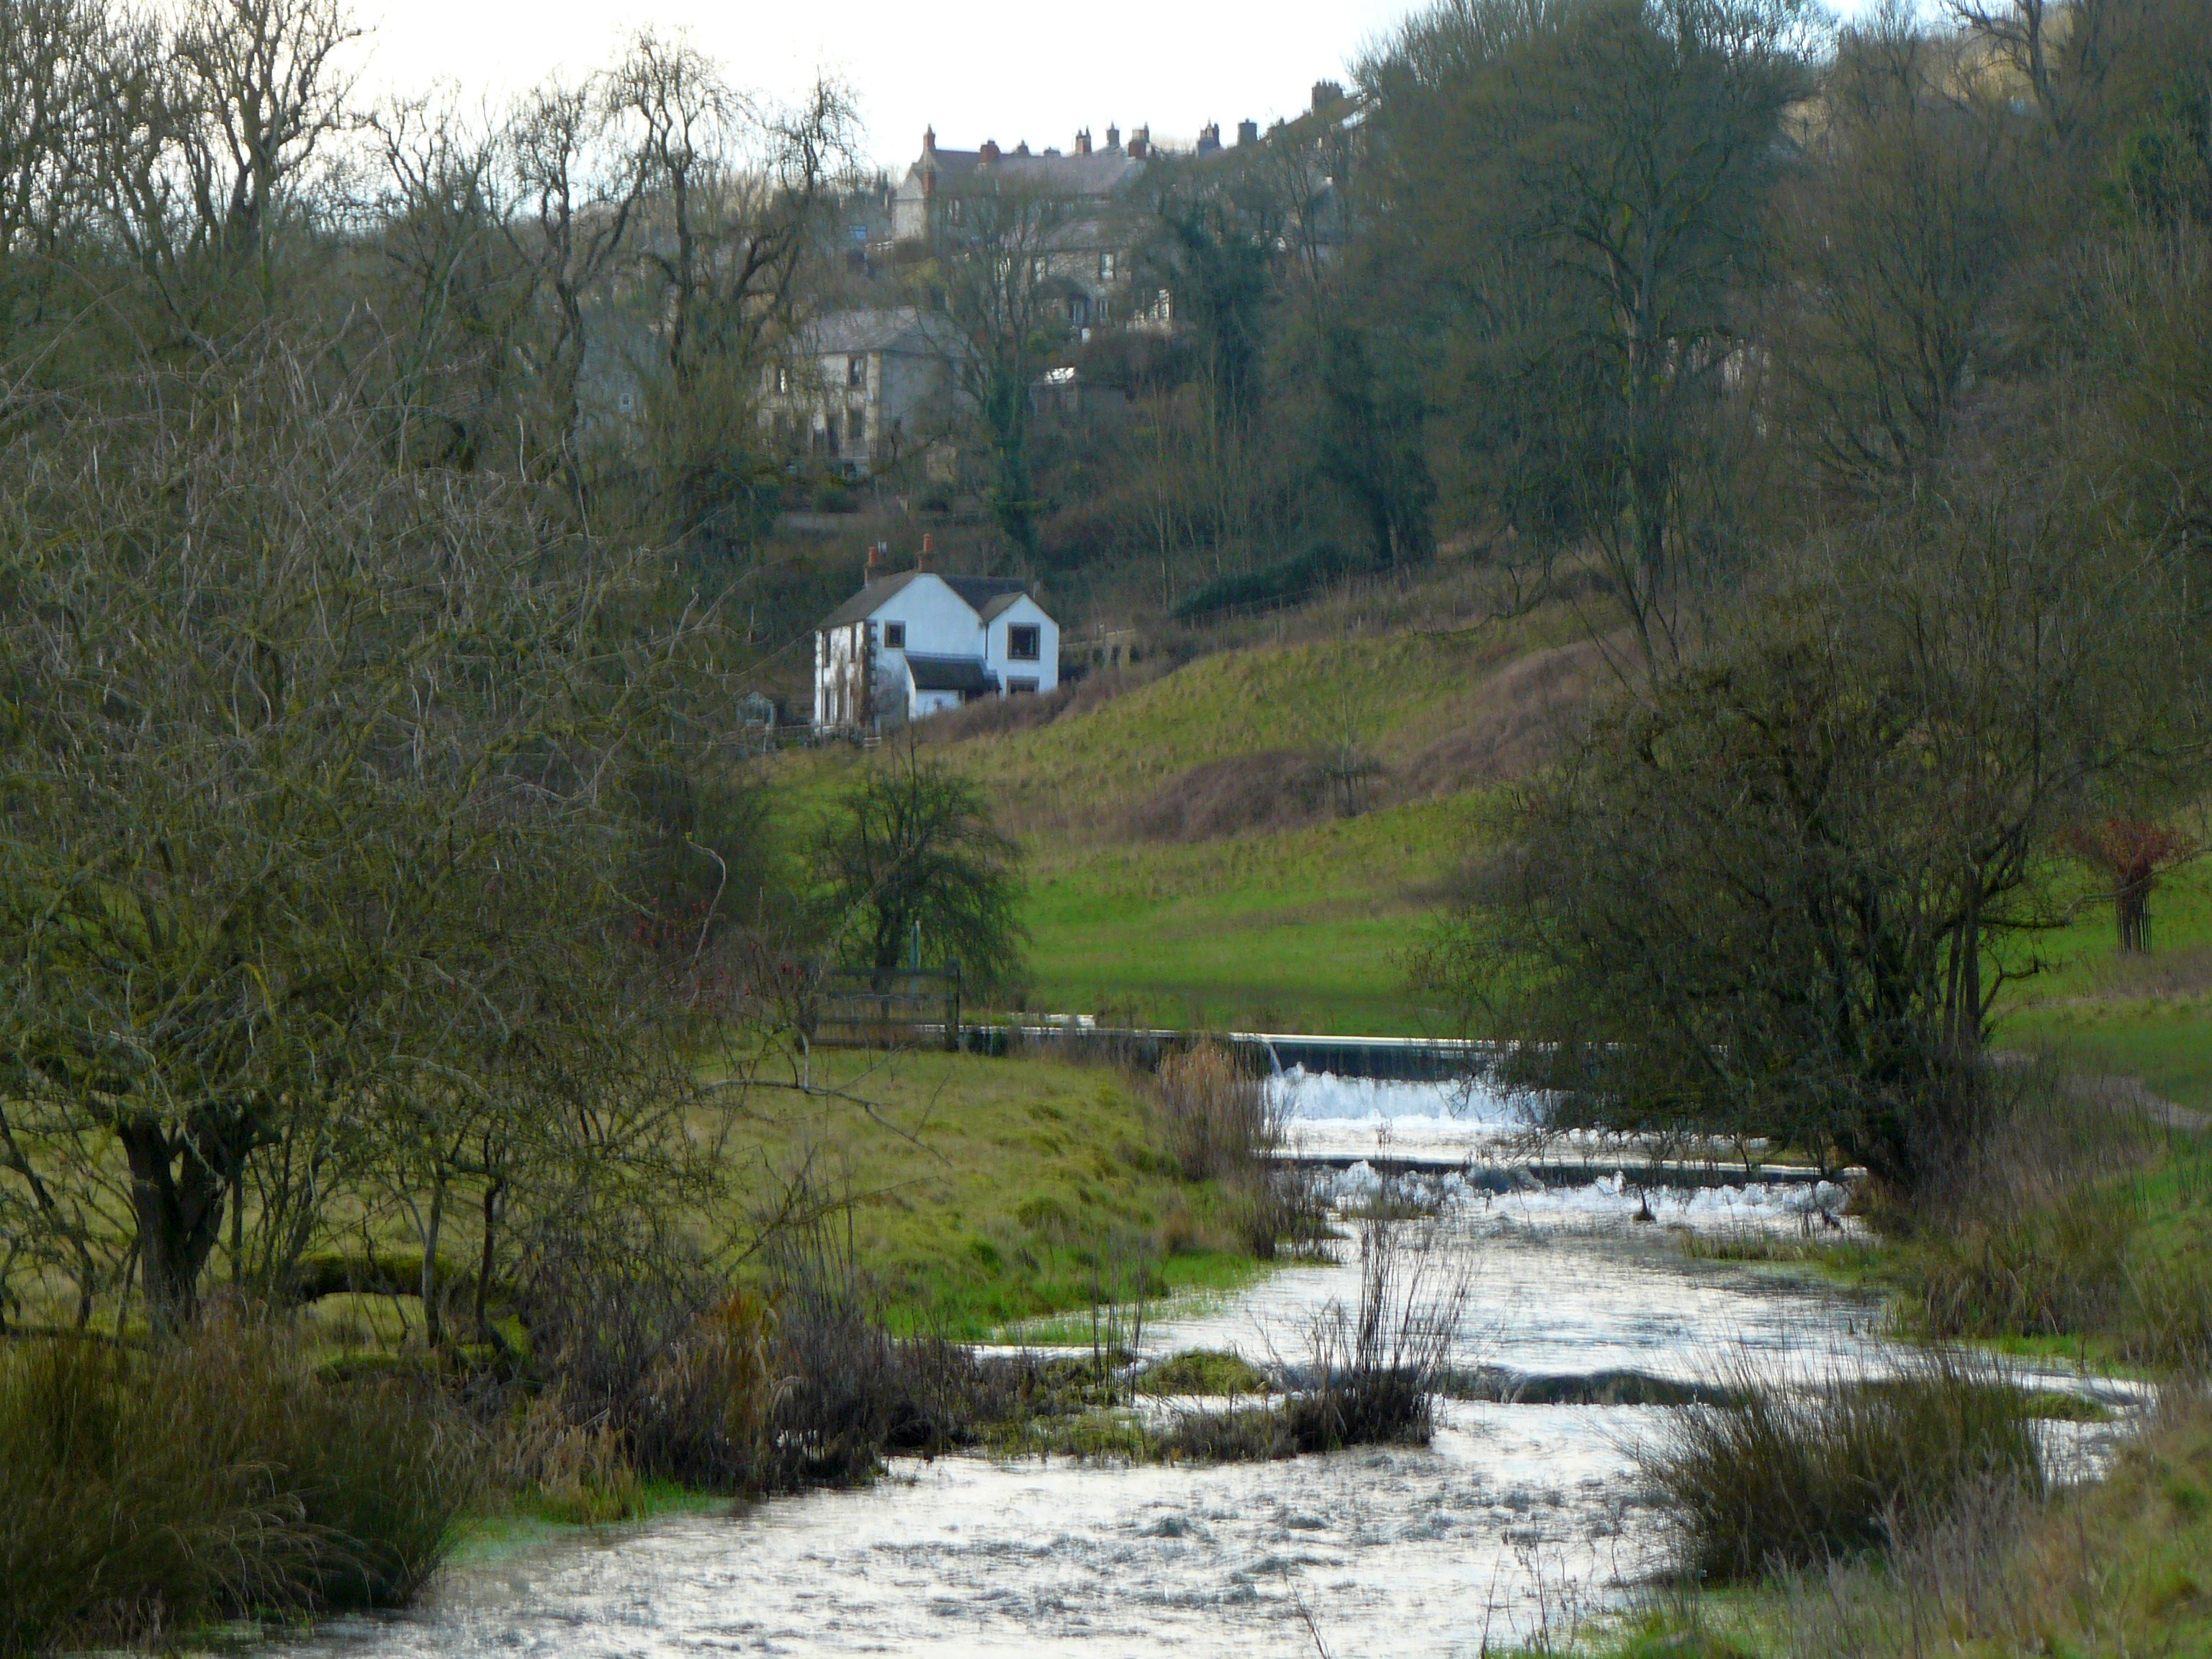
river, dale, natural landscape, nature reserve, nature, riparian zone, bank, vegetation, waterway, natural environment, water resources, watercourse, biome, rural area, floodplain, wilderness, water, tree, wetland, riparian forest, landscape, plant community, bog, land lot, fluvial landforms of streams, fen, meadow, forest, canal, village, woodland, pasture, stream, state park, grassland